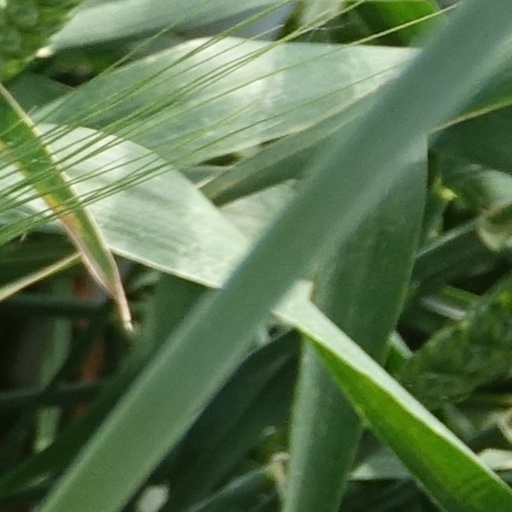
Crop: wheat